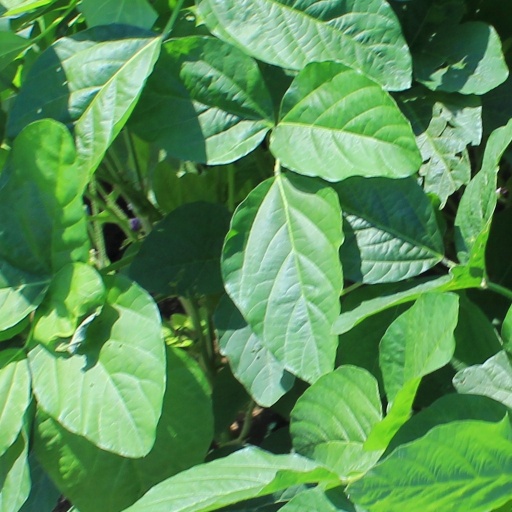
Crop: soybean